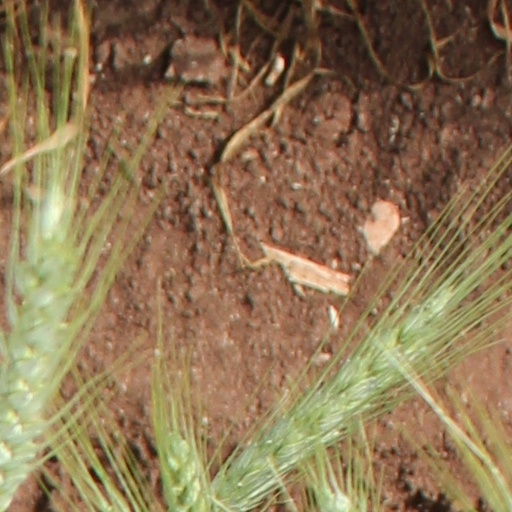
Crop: wheat